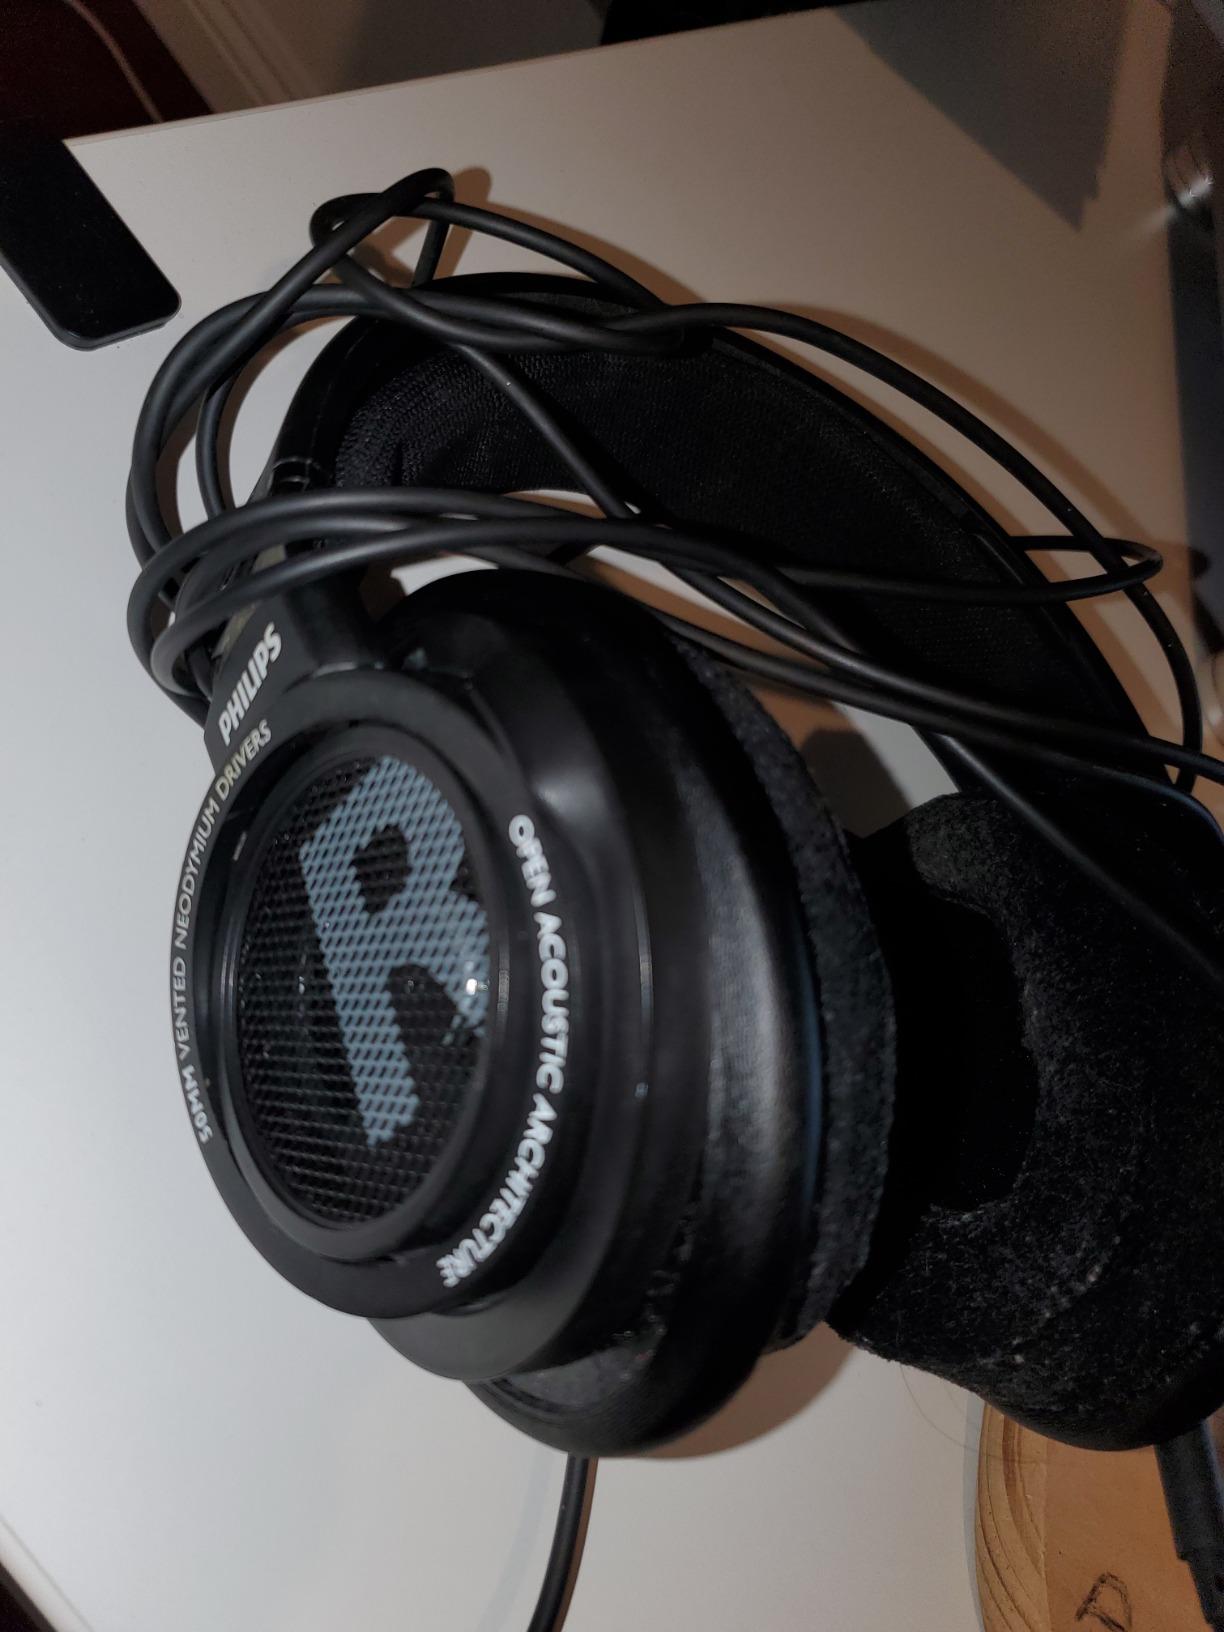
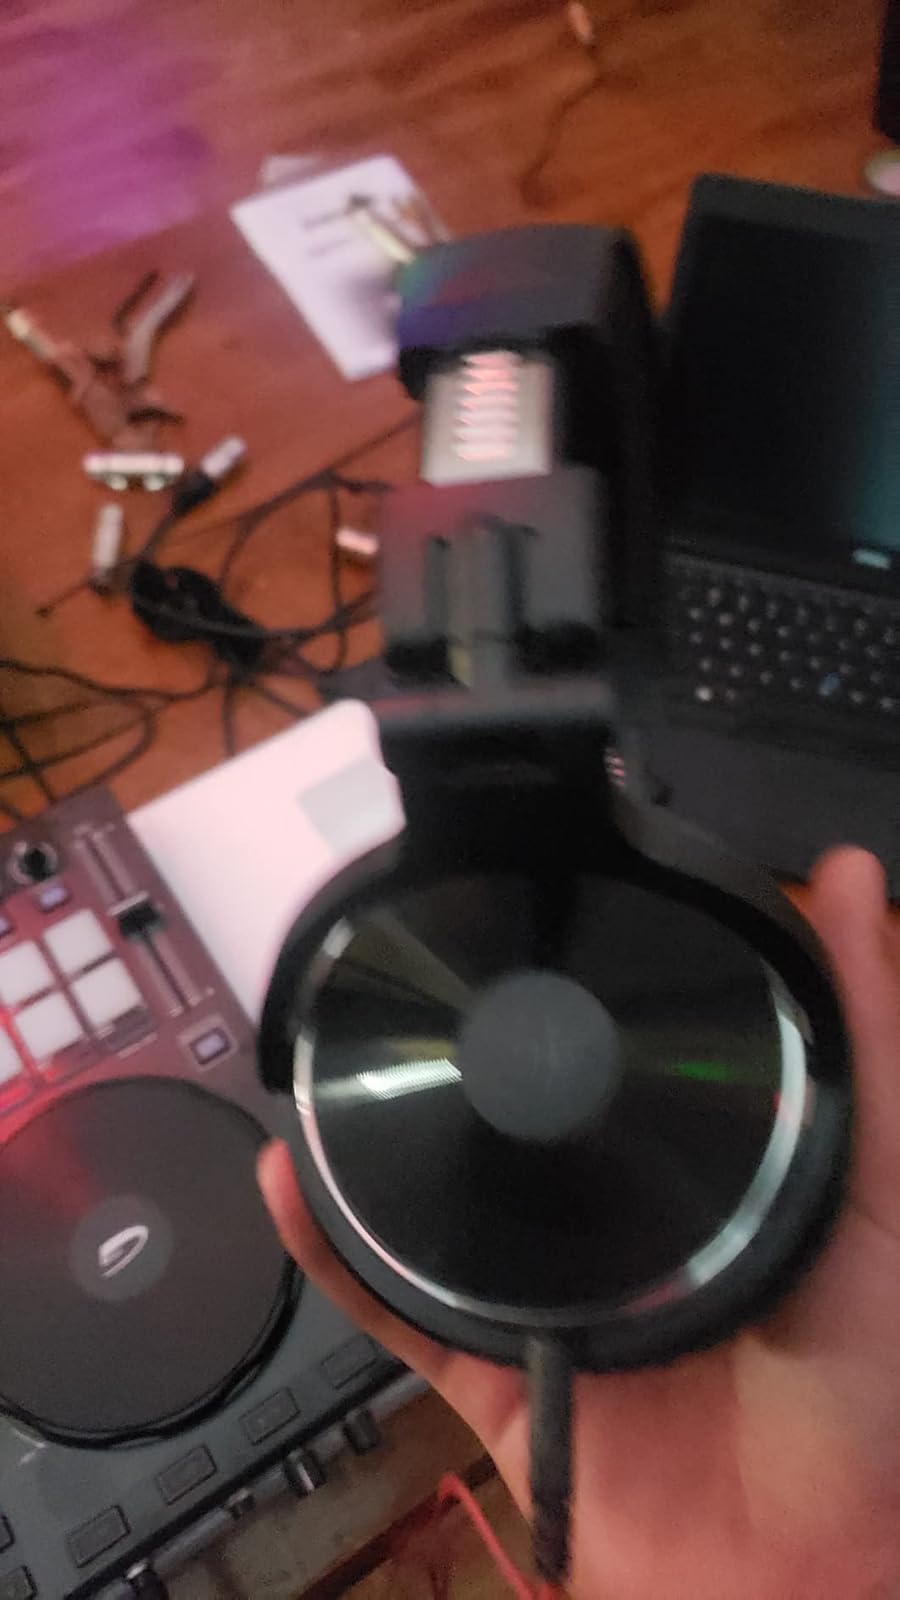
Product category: headphones
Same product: no